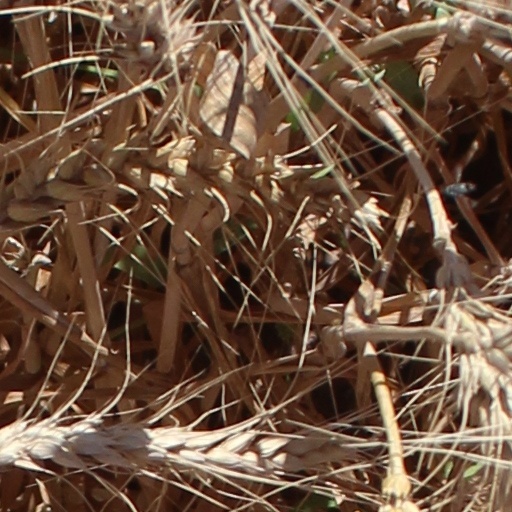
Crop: wheat